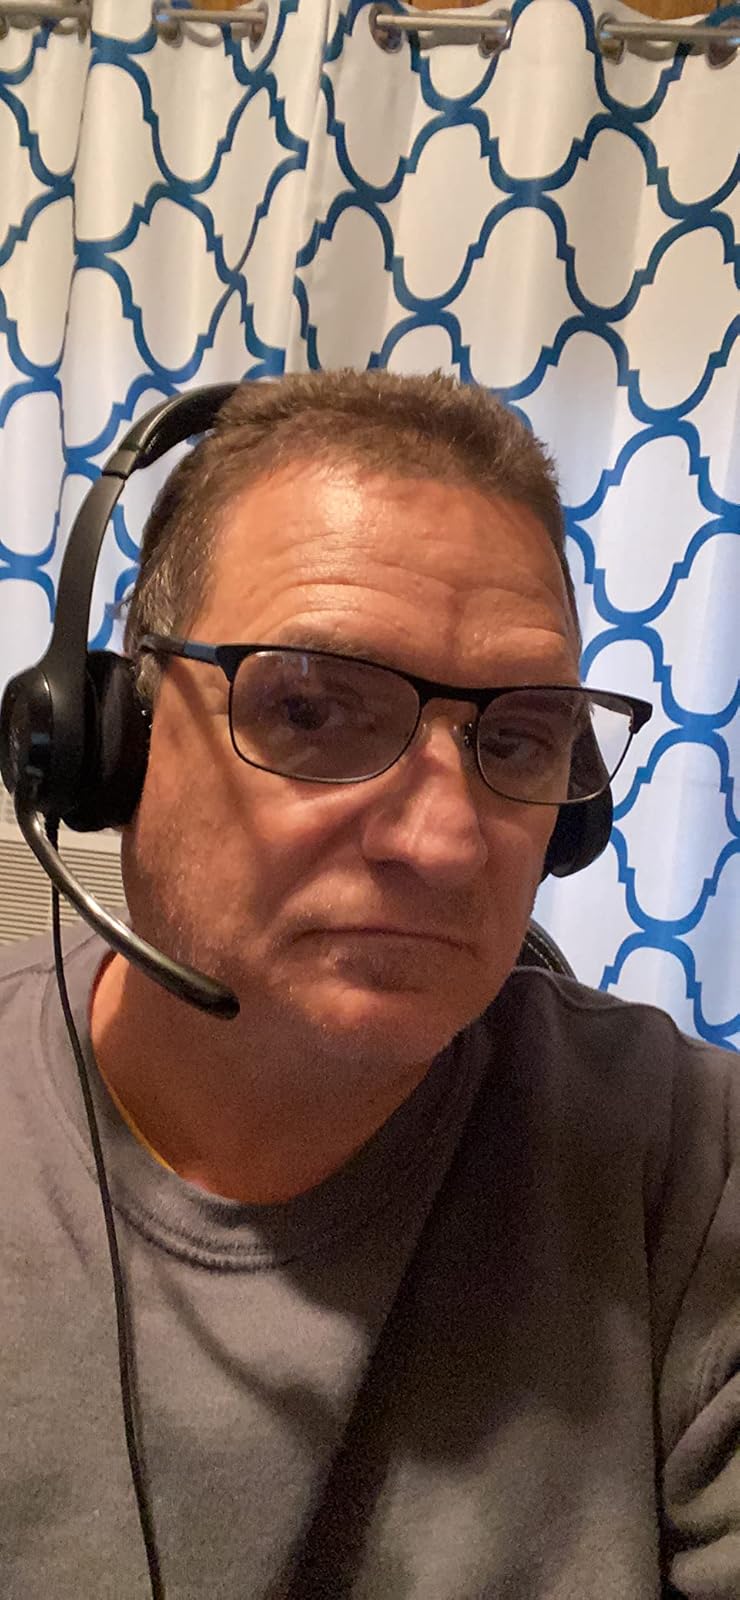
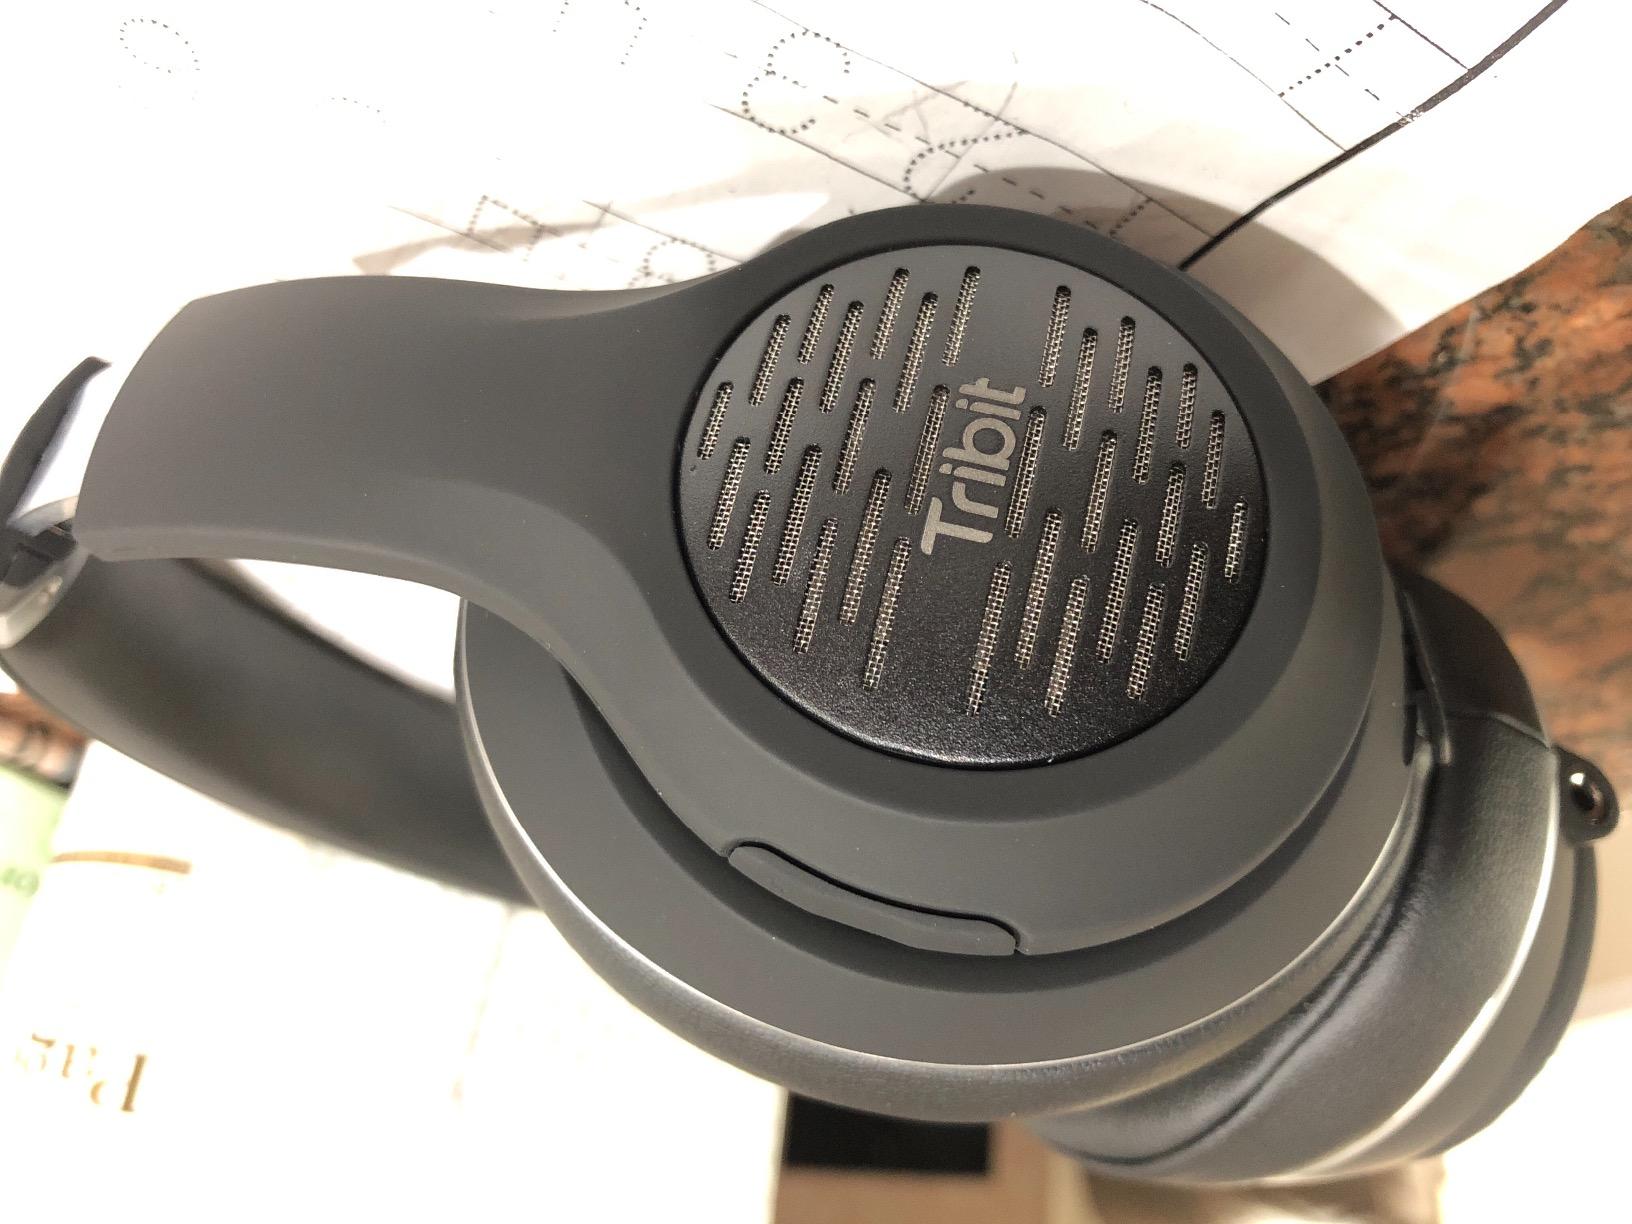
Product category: headphones
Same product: no